Sergio Aleati

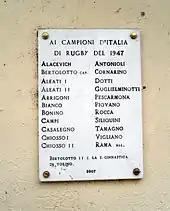
Commemorative plaque in honour of the Italian champions 1947.

Following the Italy (RL) tour of 1950 to France, England, and Wales, a Torino XIII featuring Sergio Aleati joined the French league.